Answer in natural language. Which object is closer to the camera taking this photo, brown top white leg dining table or walnut wood open shelving unit? Choose between the following options: brown top white leg dining table or walnut wood open shelving unit
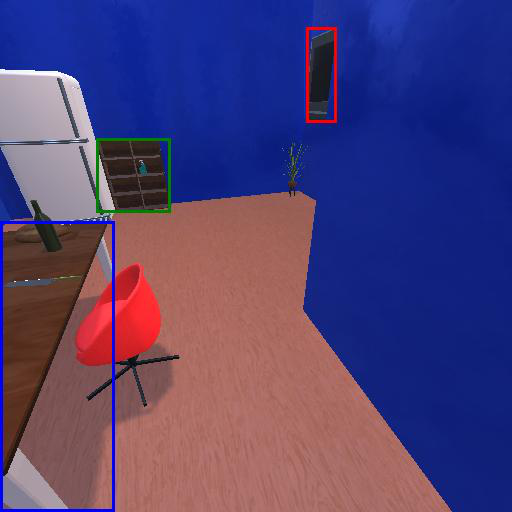
<answer>brown top white leg dining table</answer>